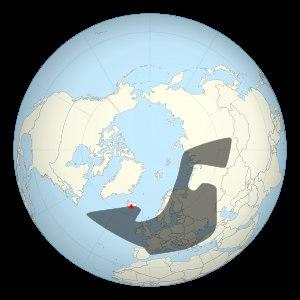
Cartographie approximative
L'éruption de l'Eyjafjöll en 2010 est une éruption volcanique qui débute le 20 mars 2010 sur l'Eyjafjöll, un volcan du Sud de l'Islande, et prend fin le 27 octobre 2010. Sa première phase éruptive se déroule au Fimmvörðuháls, un col libre de glace entre les calottes glaciaires d'Eyjafjallajökull et de Mýrdalsjökull, et se manifeste par des fontaines et des coulées de lave qui se tarissent le 12 avril. Le 14 avril, la lave refait son apparition dans la caldeira du volcan recouverte par l'Eyjafjallajökull. Elle provoque une importante fonte de la glace ce qui entraîne des jökulhlaups, des inondations glaciaires brutales et destructrices, ainsi que la formation d'un important panache volcanique composé de vapeur d'eau, de gaz volcaniques et de cendres. Ces dernières, poussées par les vents dominants qui les rabattent sur l'Europe continentale, entraînent d'importantes perturbations dans le transport aérien dans le monde avec la fermeture de plusieurs espaces aériens et de nombreuses annulations de vols jusqu'au 20 avril. À partir de cette date, l'activité éruptive est moins explosive mais se maintient à un niveau soutenu avec notamment la formation d'une nouvelle coulée de lave.